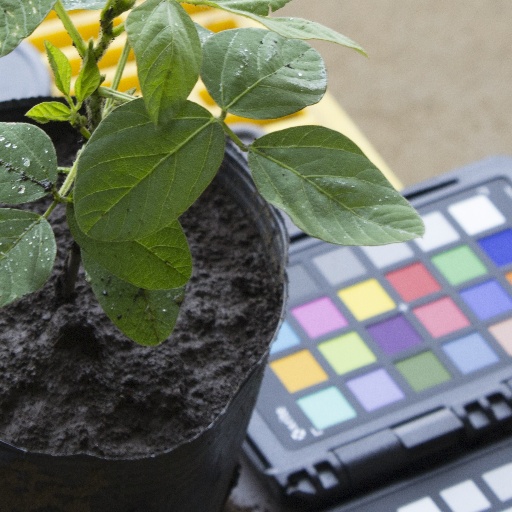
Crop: soybean